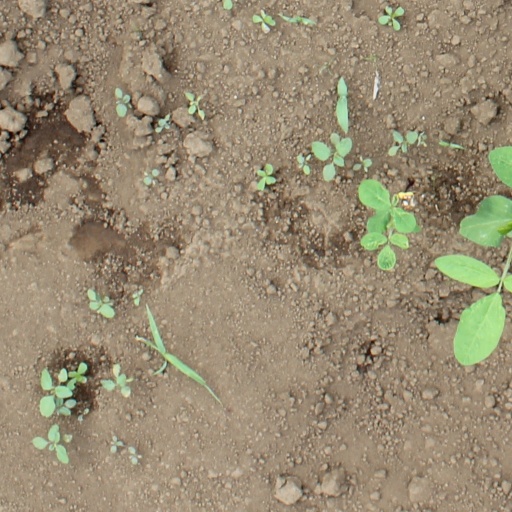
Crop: soybean